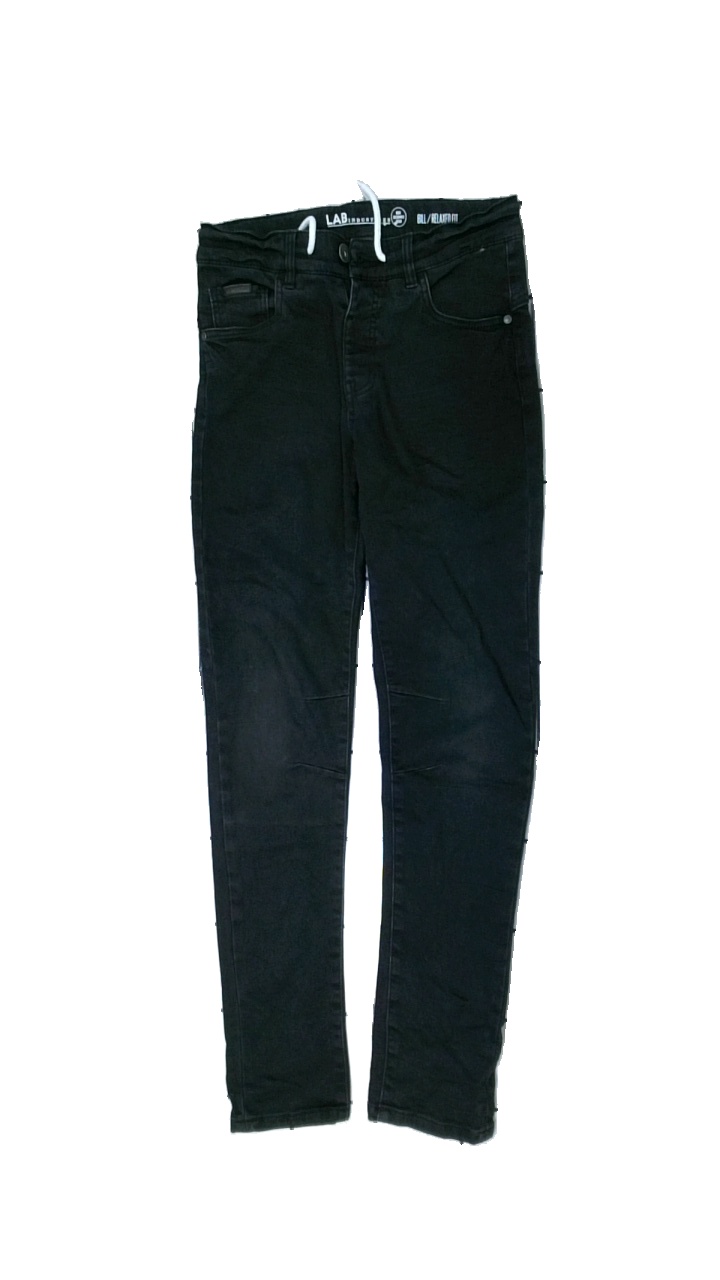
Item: Trousers (Children)
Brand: Lab Industries (kappahl)
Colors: Black
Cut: Regular
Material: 65% cotton, 35% polyester
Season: All
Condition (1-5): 2
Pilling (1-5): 5
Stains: Minor
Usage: Export
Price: <50